Haining Place and the Barony of Haining-Ross

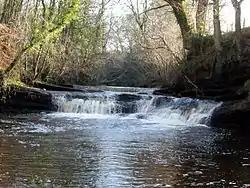
The Craigmill Falls on the Cessnock water.

One record states that the Barony of Haining-Ross was held by the Dukes of Albany.